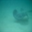
Label: ray